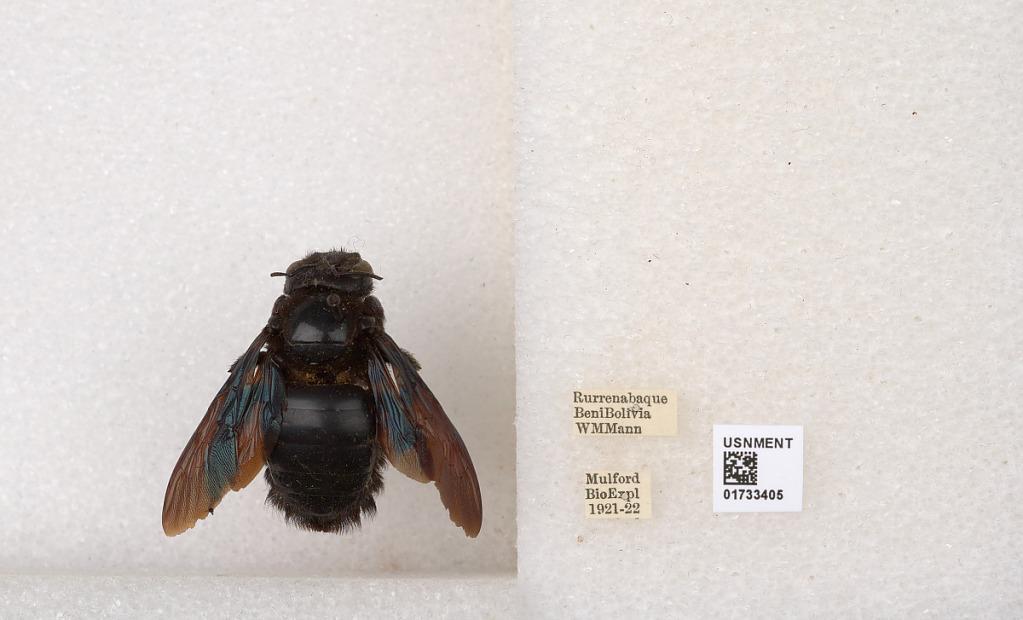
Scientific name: Xylocopa (Neoxylocopa) frontalis (Olivier)
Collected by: W. Mann
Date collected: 1921-1-1
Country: Bolivia
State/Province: El Beni
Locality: Rurrenabaque